Milpitas Grammar School

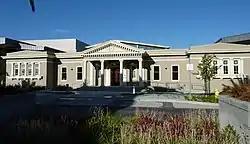
The original school building.

Milpitas Grammar School, now part of the Milpitas Library, is an educational building in Milpitas, California. The building was placed on the National Register of Historic Places on July 22, 1993.